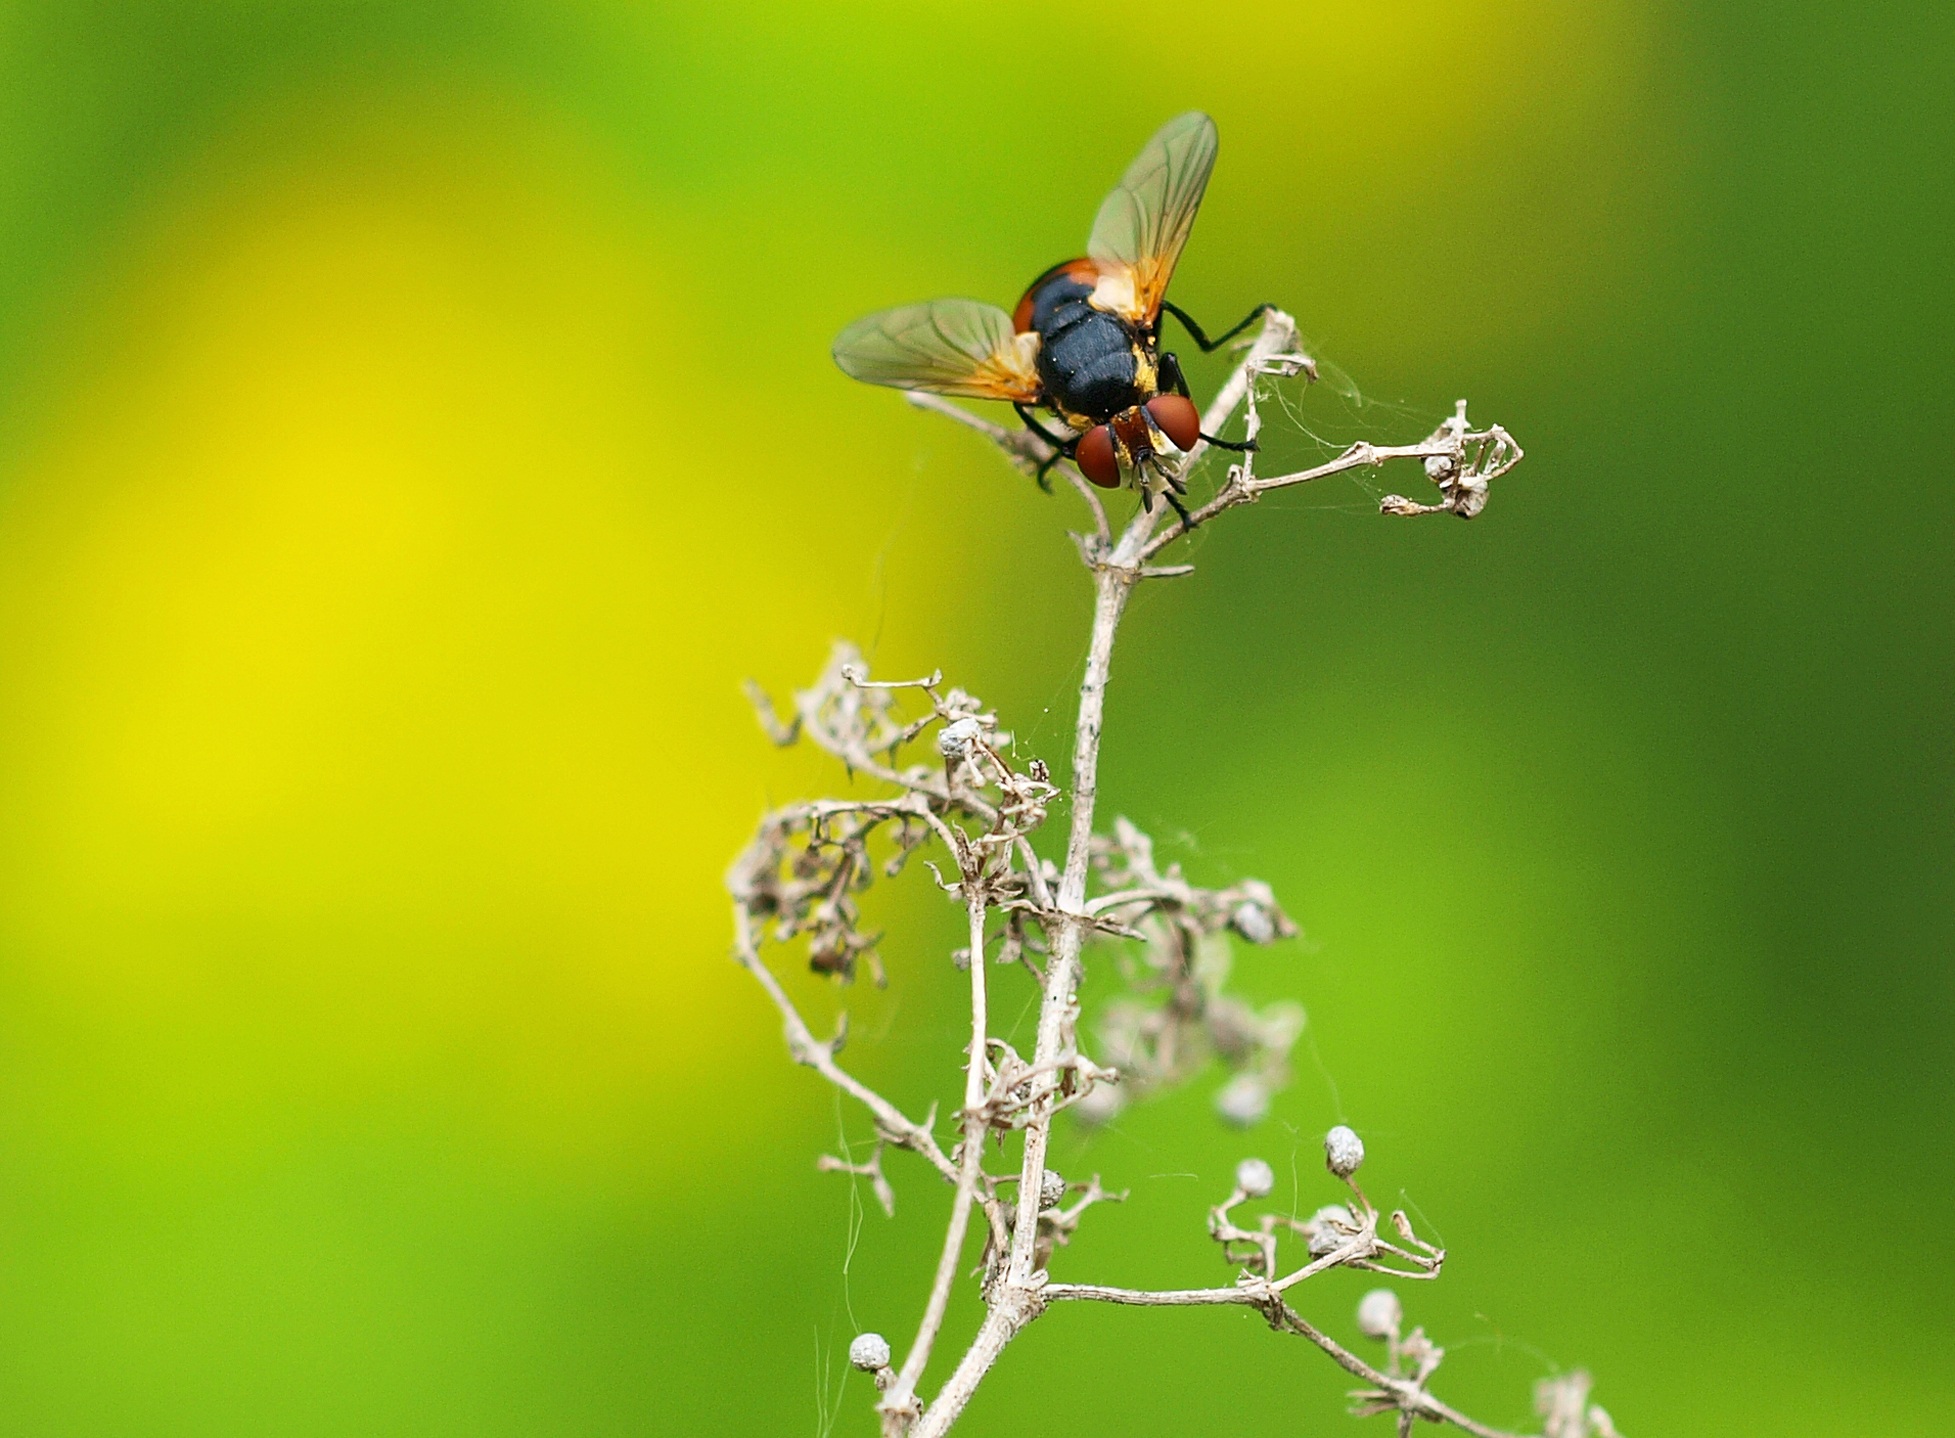
nature, grass, branch, photography, meadow, leaf, flower, live, green, insect, flora, fauna, invertebrate, wildflower, close up, nectar, macro photography, plant stem